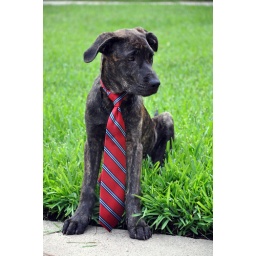
Pepper our great dane puppy in a red tie! So cute!